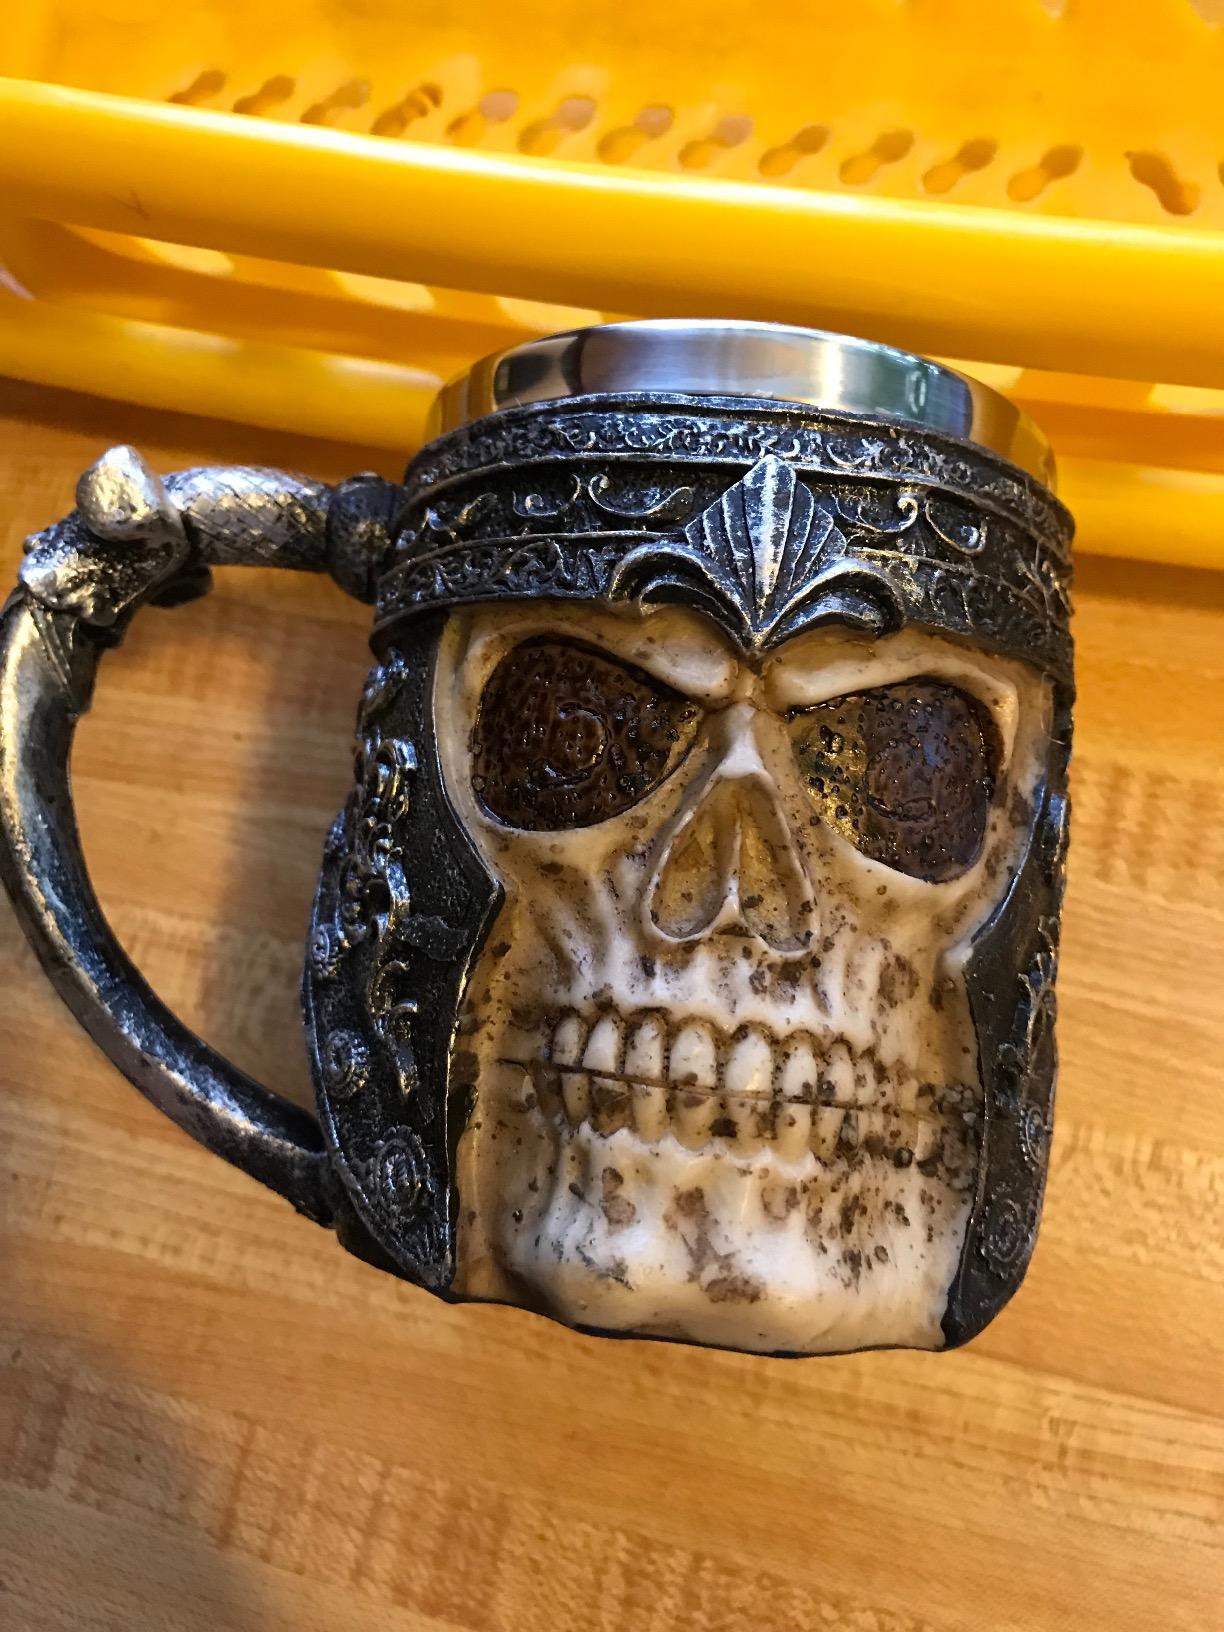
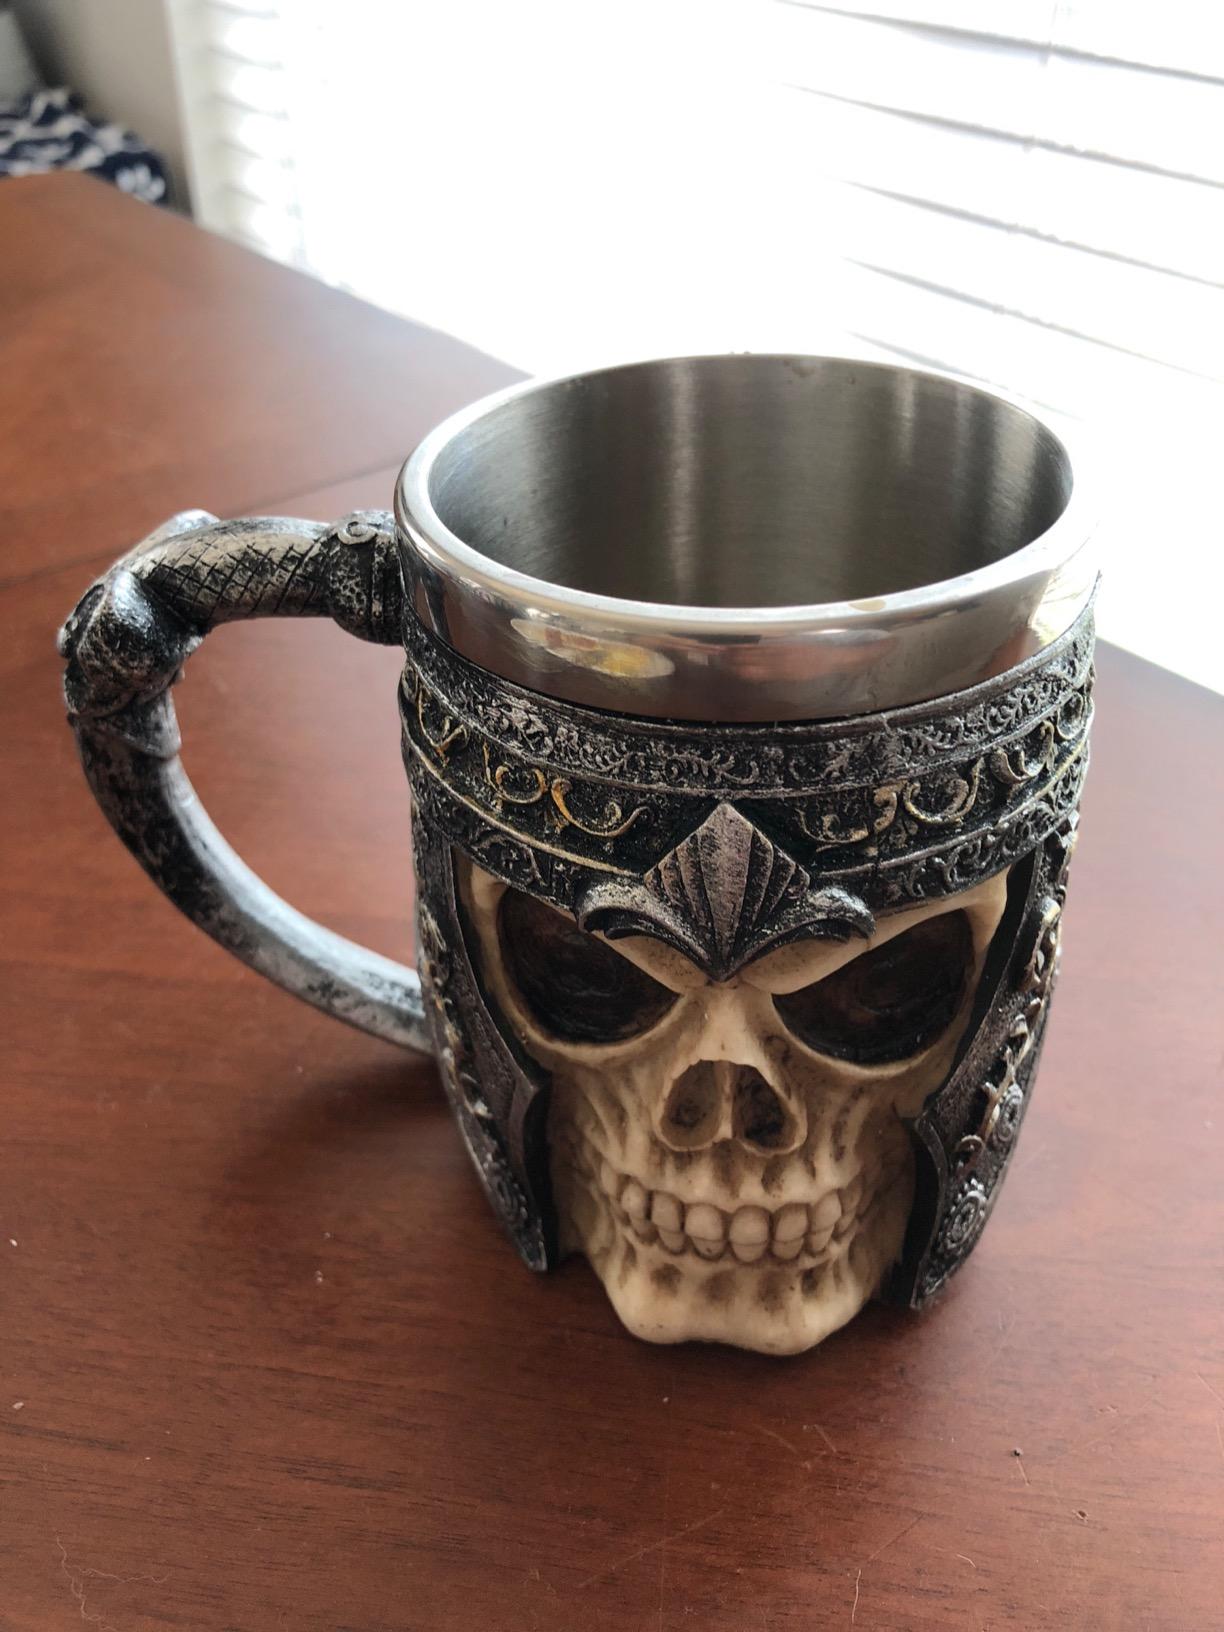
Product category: items_mug
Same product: yes